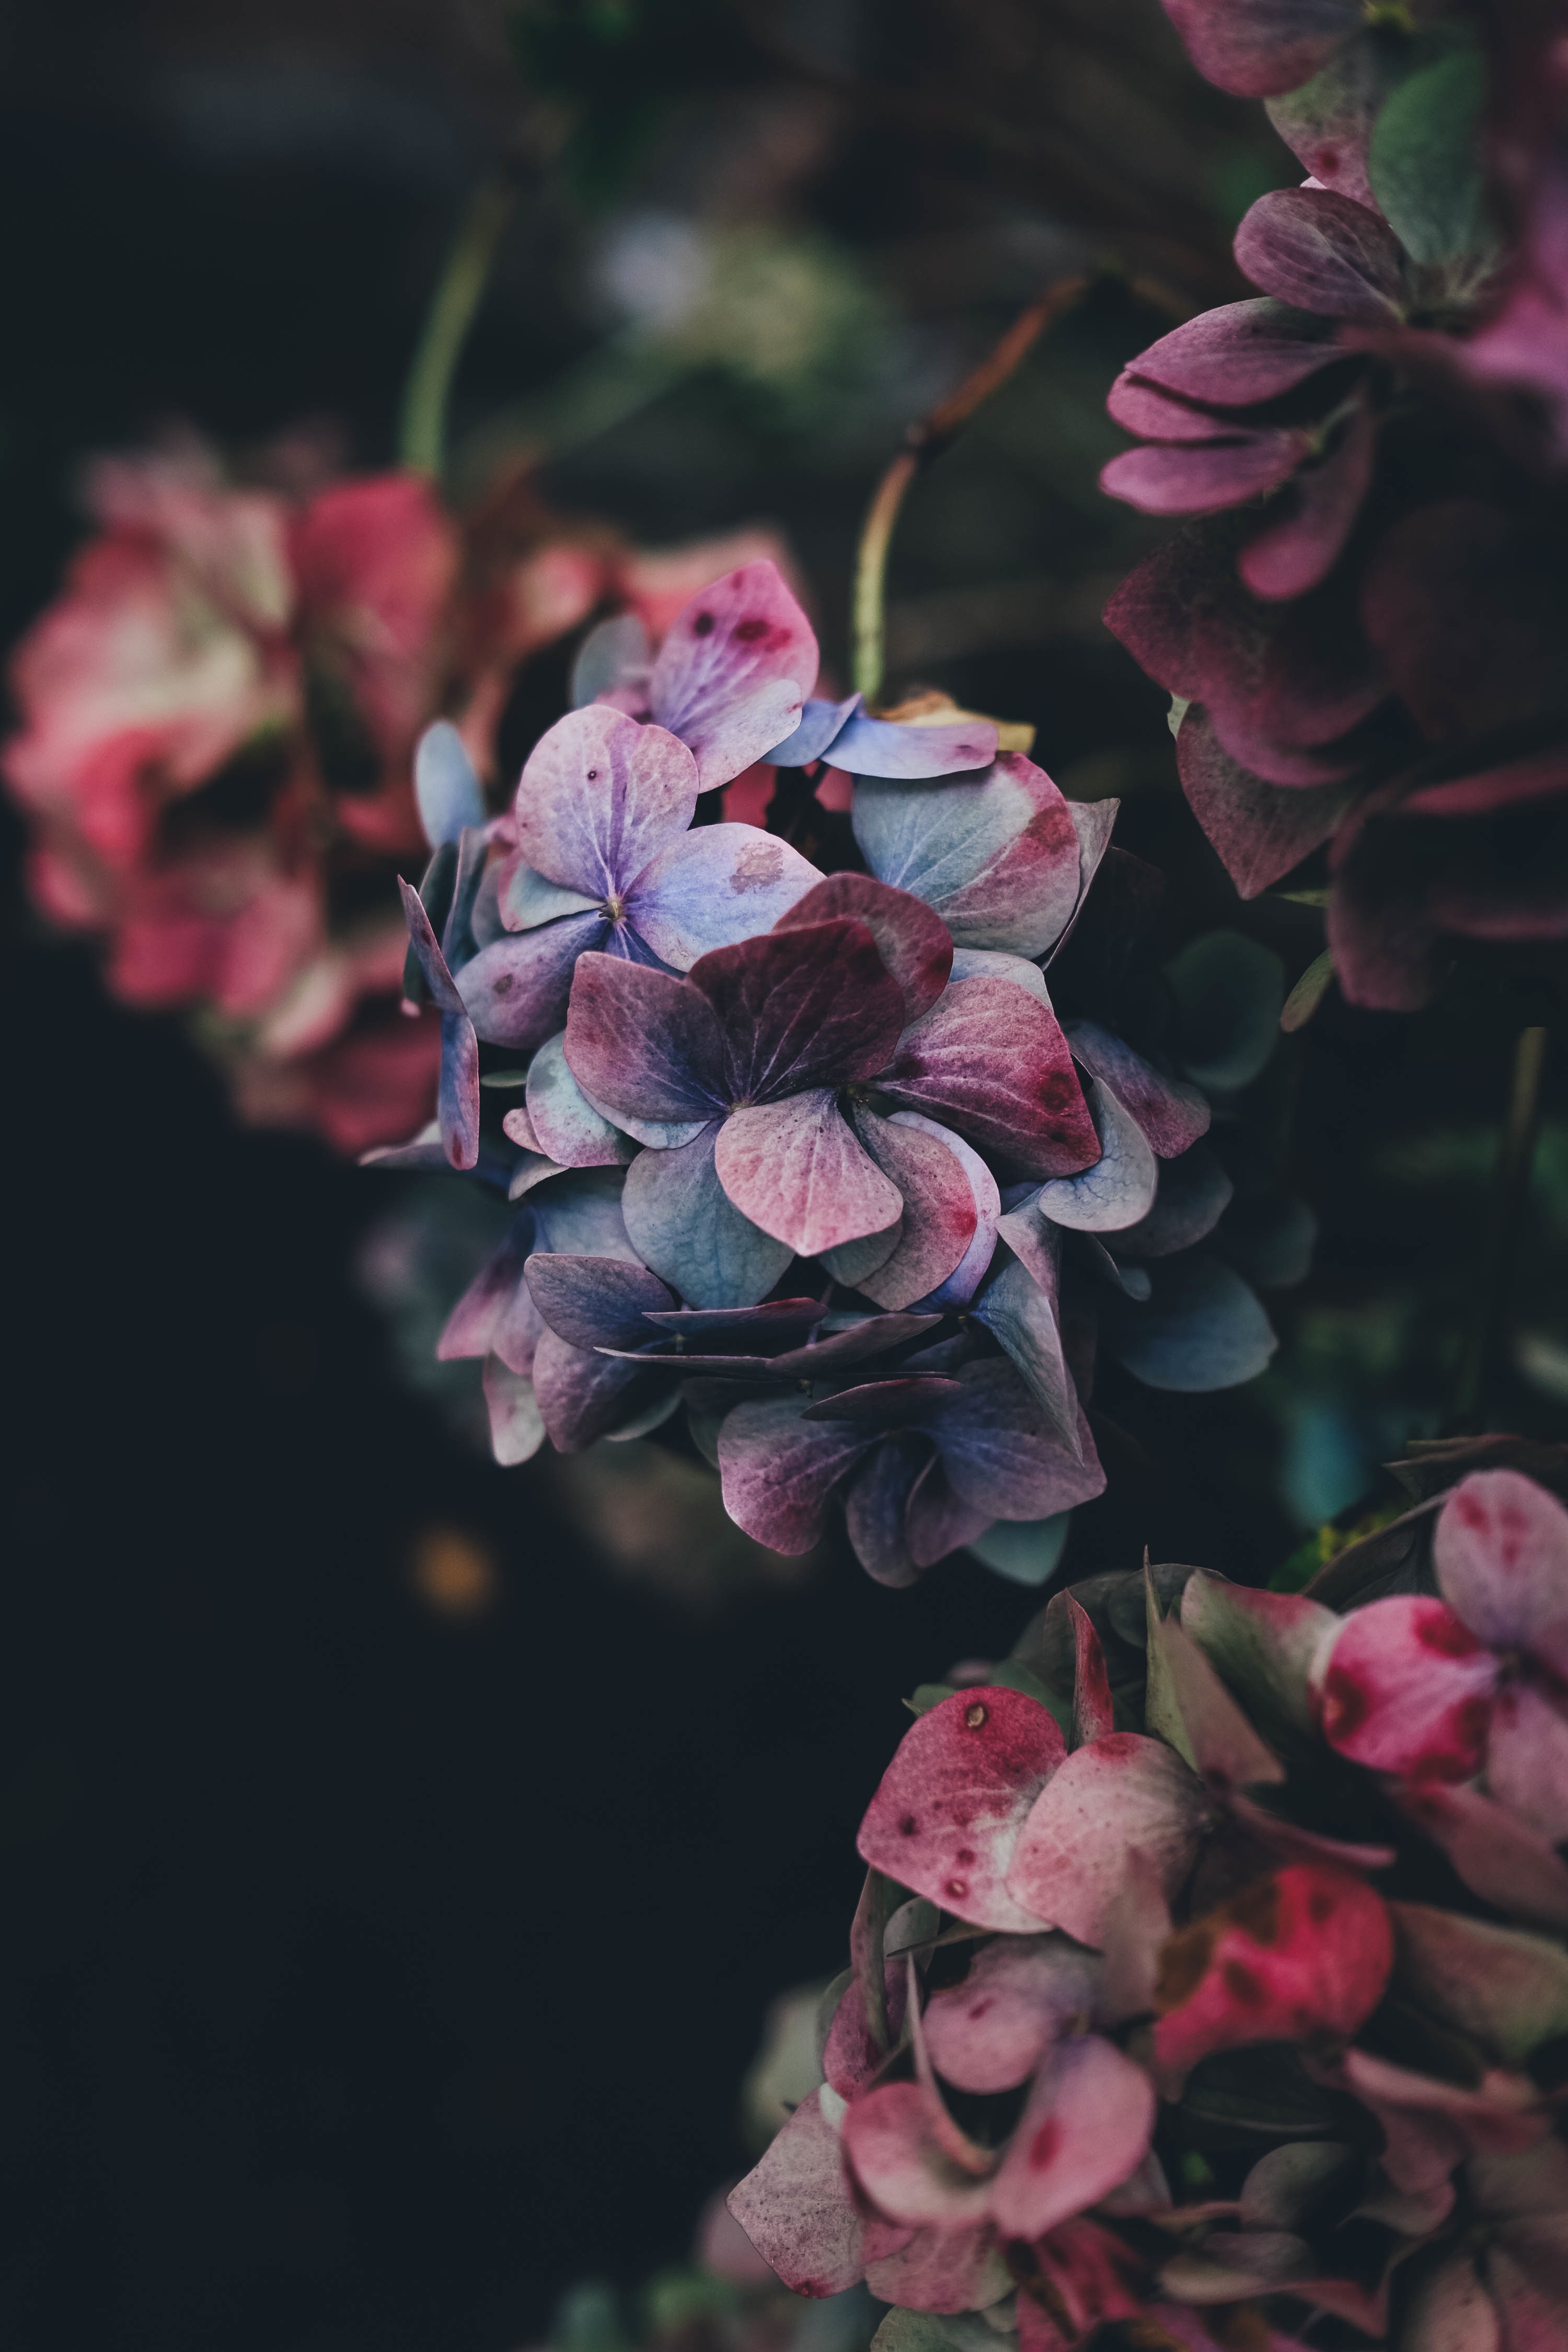
nature, branch, blossom, plant, photography, leaf, flower, petal, floral, spring, botany, pink, flora, hydrangea, floristry, macro photography, flowering plant, hydrangeaceae, land plant